Freedom 100

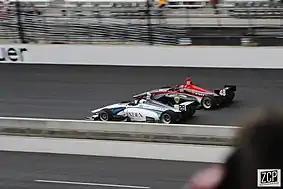

The Freedom 100 has its origins in both USAC's Mini Indy series and CART's ARS/Indy Lights series. None of those support series ever raced at the Indianapolis Motor Speedway. Typically the support series would take the month of May off while the top-level Indy cars were at the Indianapolis 500. In 1979, USAC's Mini-Indy series scheduled a support race on the oval at nearby Indianapolis Raceway Park, but it was held only once.